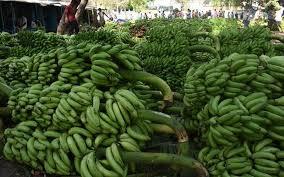
Ndizi mingi ikiwa imekatwa na kuwekwa chini. Ndizi hizi zinaonekana kuwa za kilimo biashara, ndizi hizi zinangojwa kusafirishwa kuenda sokoni. Pembeni kuna watu  wengi waliosimama ambao wanaonekana kuwa wanangojea ndizi hizi.